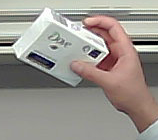
Product: dove_soap